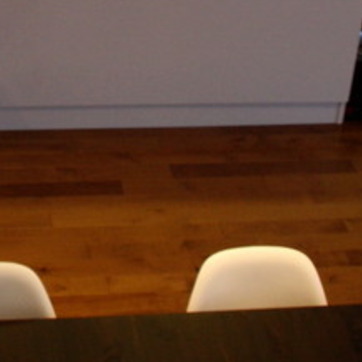
Material: wood